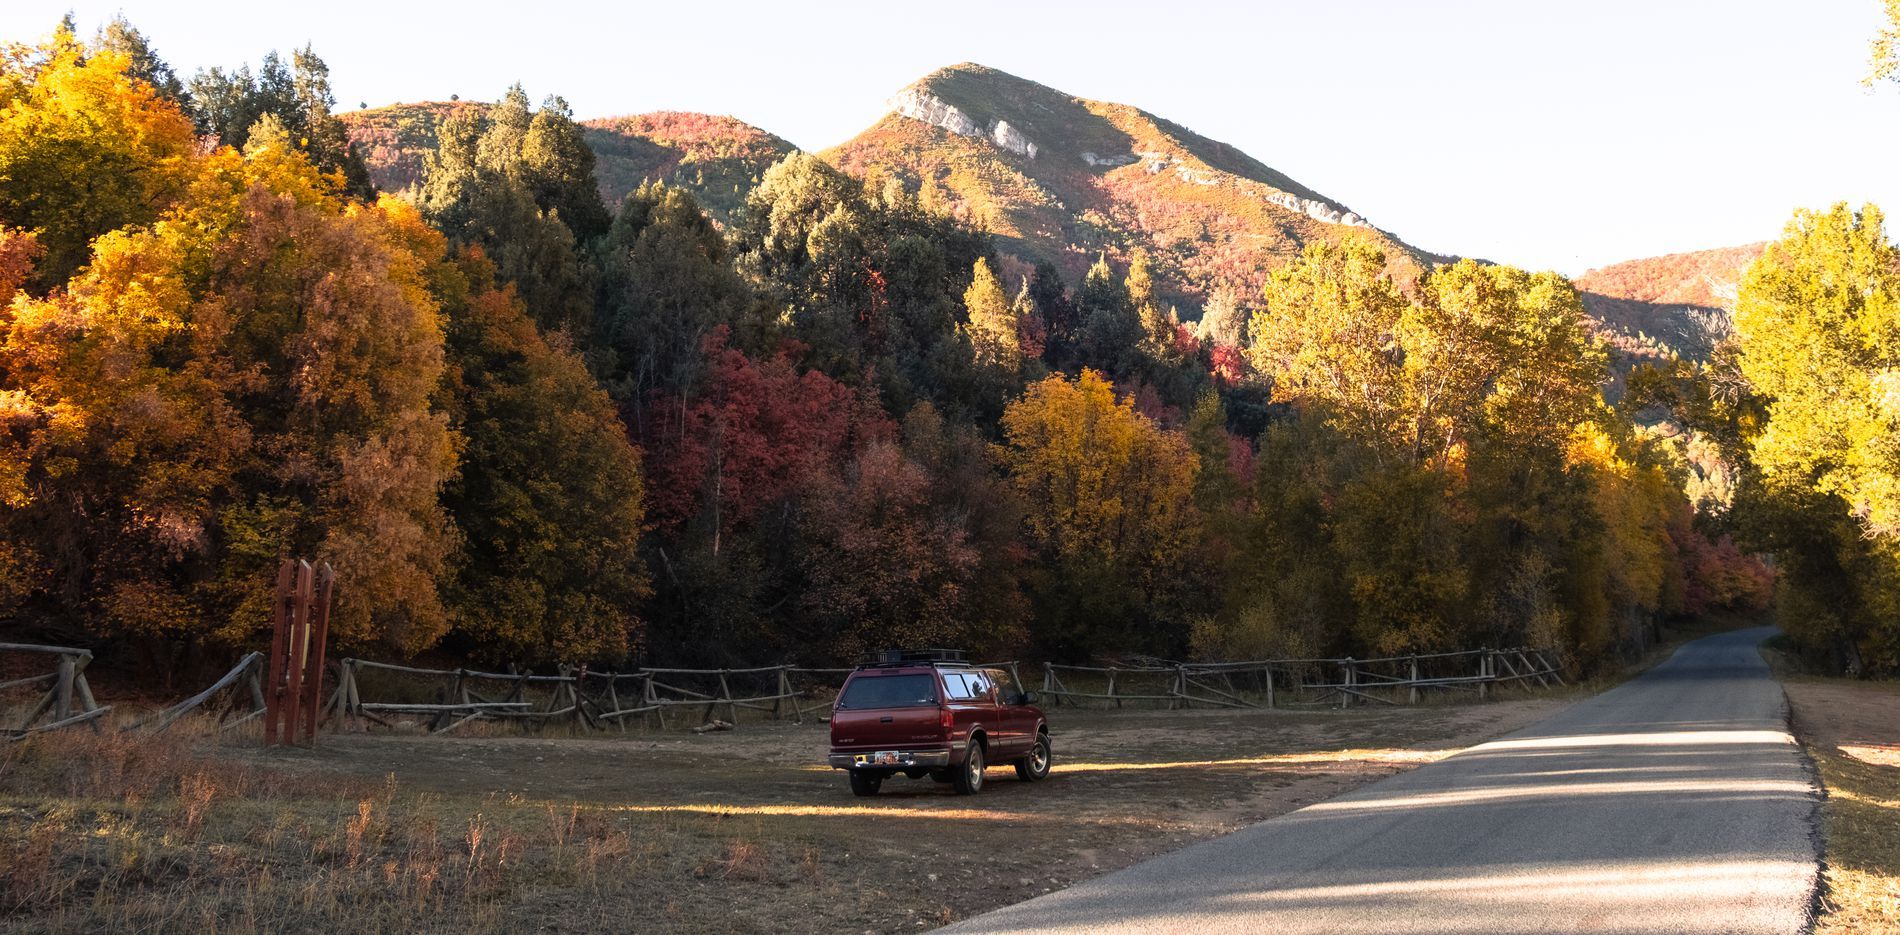
mountain road
The photo shows a road in the middle of the green mountains, with grassy areas on either side. A red car is parked on one side, and in the background, a dense forest of trees in the orange colors of autumn appears. The lighting is warm, suggesting an early morning, and the sky is clear blue.
A view of a mountain landscape, where green mountains stand behind a dense forest of trees colored in autumnal colors, and a narrow road passes in the middle, on the side of which a red car stands, the sunlight is clear, it looks like early morning, the type of photo is a landscape photo.
Labels: Plant, Tree, Road, Tarmac, Nature, Outdoors, Scenery, Car, Transportation, Vehicle, Fir, Autumn, Vegetation, Landscape, Machine, Wheel, Freeway, Highway, Countryside, Land, Woodland, Gravel, Pickup Truck, Truck, Conifer, mountain, trees, sky
Camera: FUJIFILM X-S10
Lens: XF18-55mmF2.8-4 R LM OIS
Aperture: F6.4
Exposure: 1/320 sec
ISO: 640
Focal length: 18.0 mm